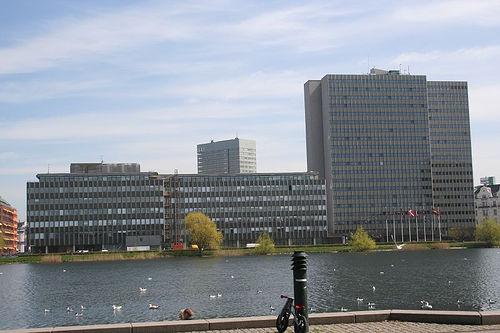
Weather: cloudy or overcast